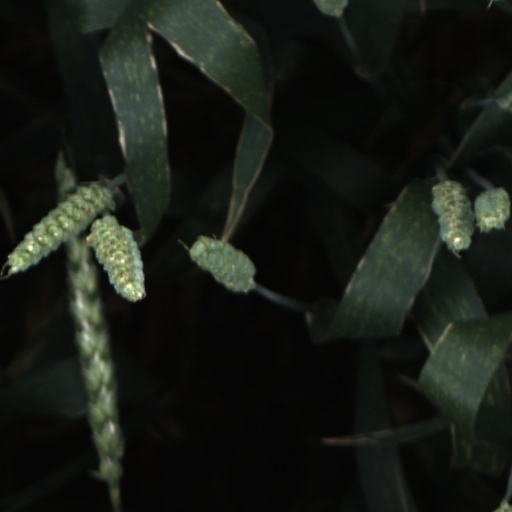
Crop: wheat